Weldford Parish, New Brunswick

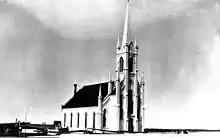
Bass River Presbyterian Church in 1886

Also there are four Presbyterian churches, belonging to Bass River Pastoral Charge, The Presbytery of New Brunswick, Synod of the Atlantic Provinces: